From the river to the sea

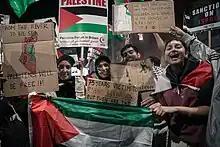
Pro-Palestinian rally in London, 9 October 2023

On 30 November 2018, CNN fired the American academic Marc Lamont Hill from his position as a political commentator after he delivered a speech at the United Nations on the International Day of Solidarity with the Palestinian People ending with the words: "...we have an opportunity, to not just offer solidarity in words, but to commit to political action, grassroots action, local action, and international action that will give us what justice requires. And that is a free Palestine, from the river to the sea." The ADL accused Hill of using the phrase "from the river to the sea" as code for the destruction of Israel. Hill apologized, but later tweeted "You say 'River to the Sea' is "universally" understood to mean the destruction of the Jewish State? On what basis do you make this claim? Did it signify destruction when it was the slogan of the Likud Party? Or when currently used by the Israeli Right?"